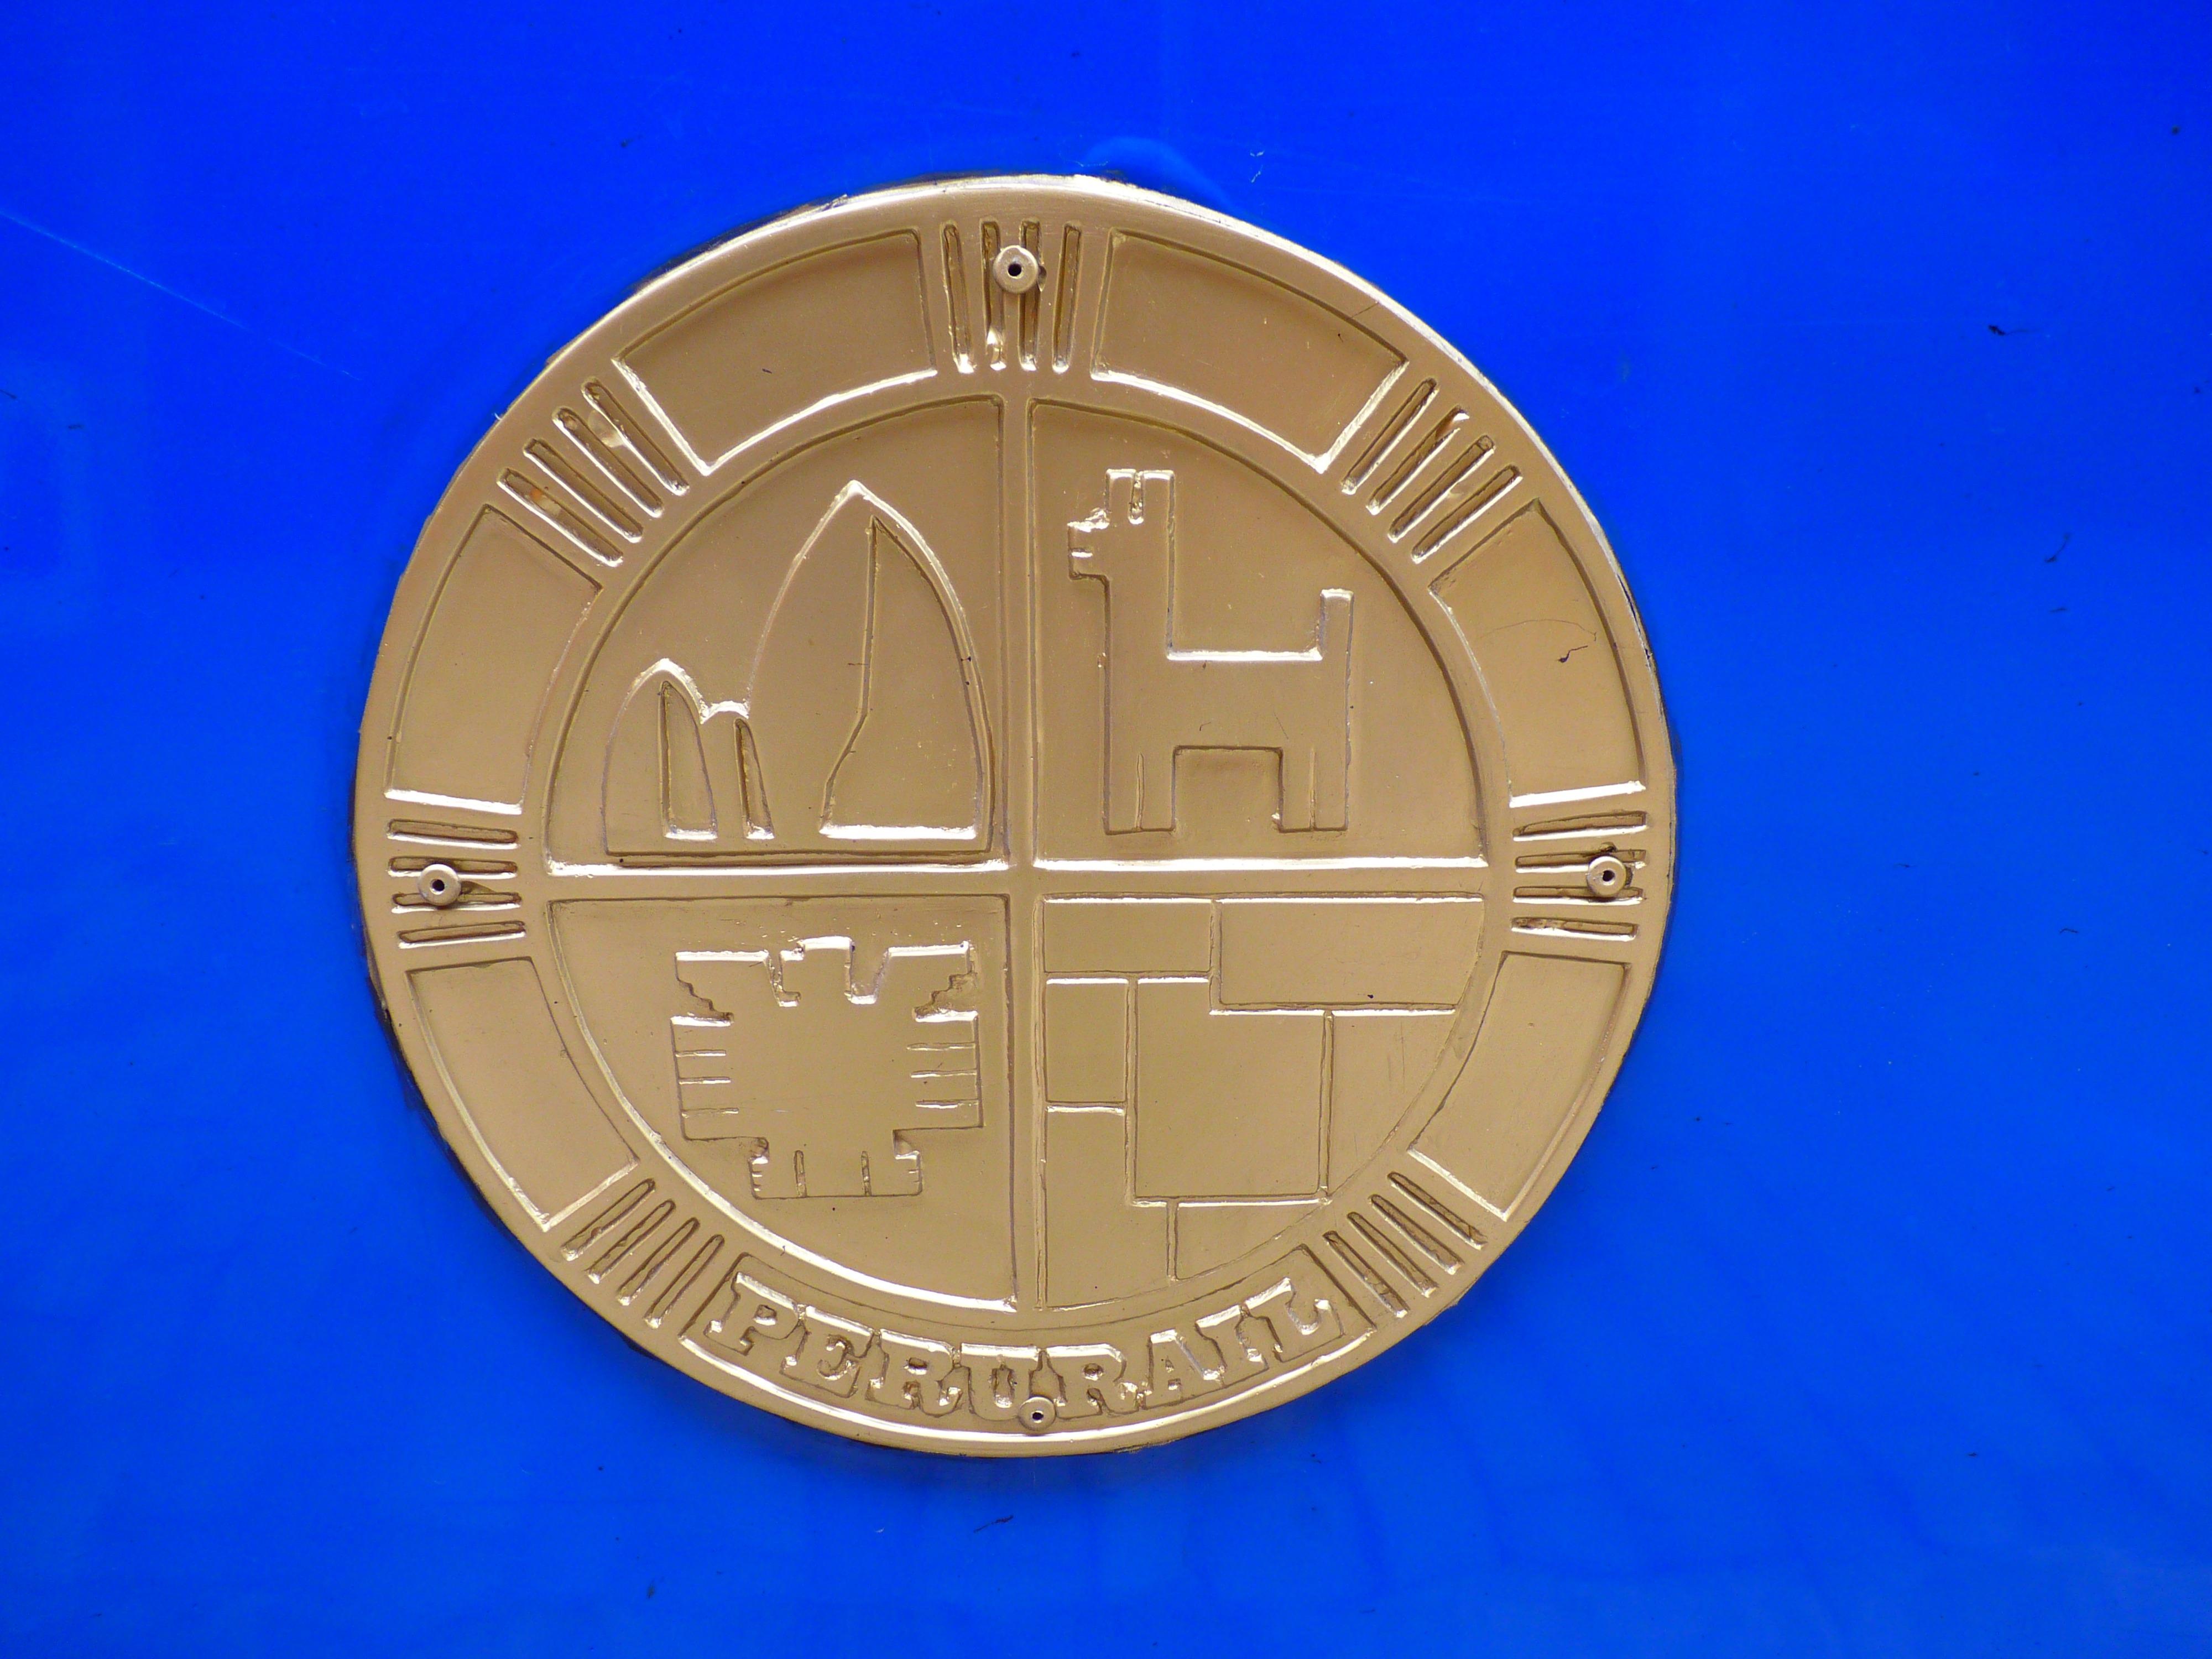
train, money, platform, machu picchu, emblem, peru, currency, coin, medal, railway station, award, coat of arms, rail tickets, perurail, andean railway